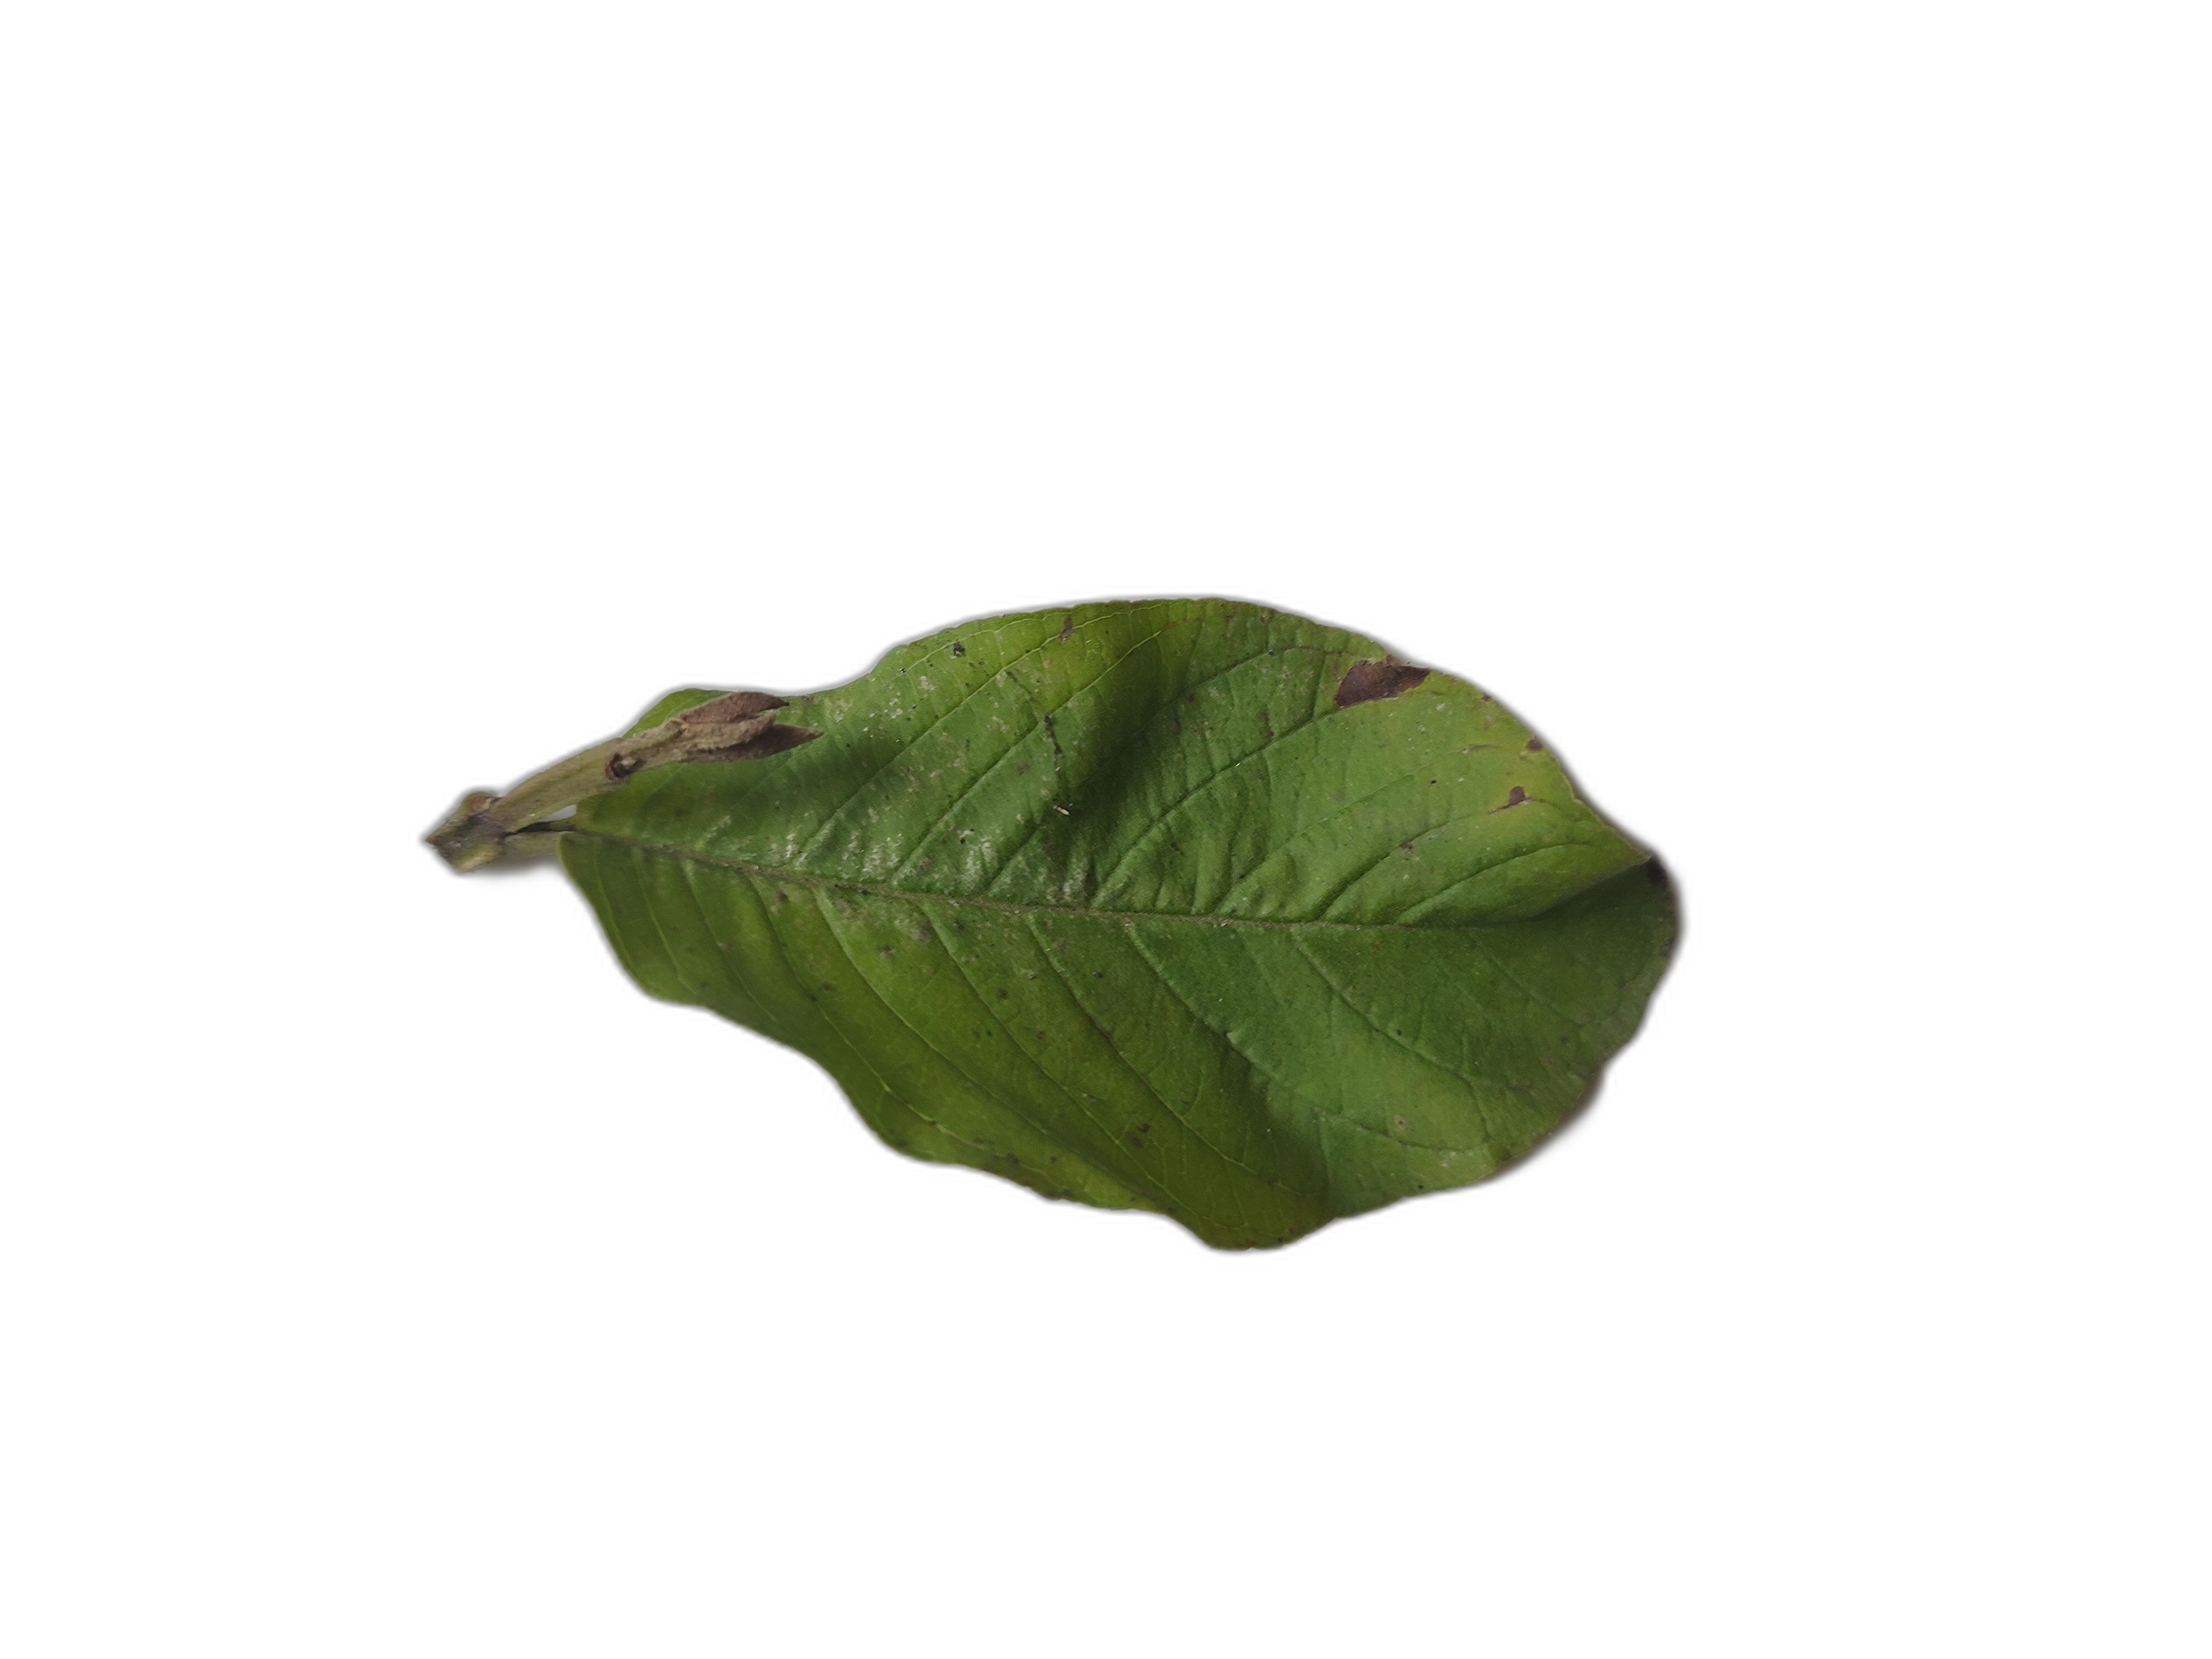
Plant part: leaf
Disease: Canker